Sidemen

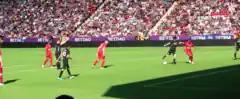
2018 Sidemen Charity Match at the Valley

The Sidemen Charity Match is a recurring football friendly match run by the Sidemen to raise money for various charitable causes. They have been held since 2016, barring a four-year hiatus between the third and fourth matches, while the sixth match is being held eighteen months after the fifth. In all matches so far, the group's seven members and various affiliated YouTubers competed as the Sidemen Football Club, while various other YouTubers competed as the YouTube Allstars. The first match, on 3 June 2016, was held at St Mary's Stadium, Southampton, raising over £110,000 for the Saints Foundation.